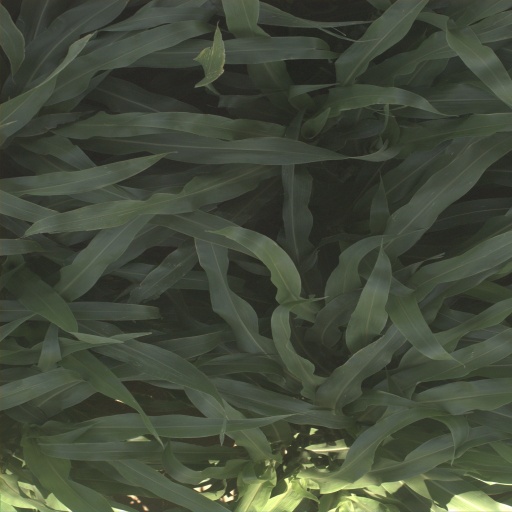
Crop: sorghum